Waterfalls (Timomatic song)

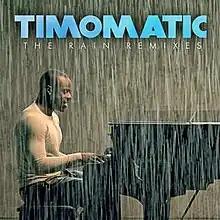
Cover art for "The Rain Remixes".

On 11 October, Timomatic released a 6-track EP titled "The Rain Remixes", which included five versions of "Waterfalls" and one of "Parachute".